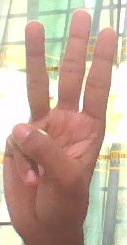
ASL sign: W